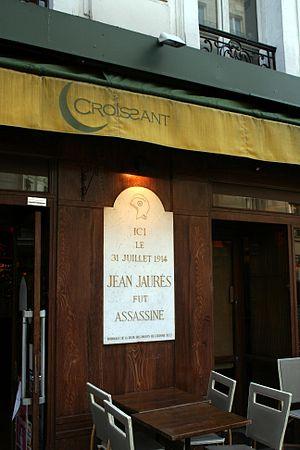
La rue Montmartre est une voie ancienne des 1ᵉʳ et 2ᵉ arrondissements de Paris. Elle se prolonge en direction du nord, au-delà du boulevard Montmartre, par la rue du Faubourg-Montmartre.
Le Café du Croissant, ou choppe du Croissant, aujourd'hui nommée taverne du croissant, est un café situé dans le 2ᵉ arrondissement de Paris, à l'angle de la rue Montmartre et de la rue du Croissant. Il est célèbre pour avoir été le théâtre de l'assassinat de Jean Jaurès par Raoul Villain le 31 juillet 1914.
Raoul Villain, né à Reims le 19 septembre 1885 et mort étranglé à Ibiza le 14 septembre 1936, est un étudiant nationaliste français, connu pour avoir assassiné Jean Jaurès, le 31 juillet 1914, à la veille du déclenchement de la Première Guerre mondiale. Bien que sa culpabilité ne fasse aucun doute, lui-même ayant avoué son acte, il a été acquitté lors de son procès en 1919 dans un contexte de ferveur nationaliste.
L’assassinat de Jean Jaurès a lieu le vendredi 31 juillet 1914 à 21 h 40, alors qu’il dîne au café du Croissant, rue Montmartre, dans le 2ᵉ arrondissement de Paris, au cœur de la République du Croissant, non loin du siège de son journal, L’Humanité. Il est atteint par deux coups de feu : une balle perfore son crâne et l’autre se niche dans une boiserie. Le célèbre homme politique s’effondre, mortellement atteint.